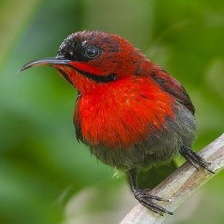
Species: CRIMSON SUNBIRD
Scientific name: AETHOPYGA SIPARAJA